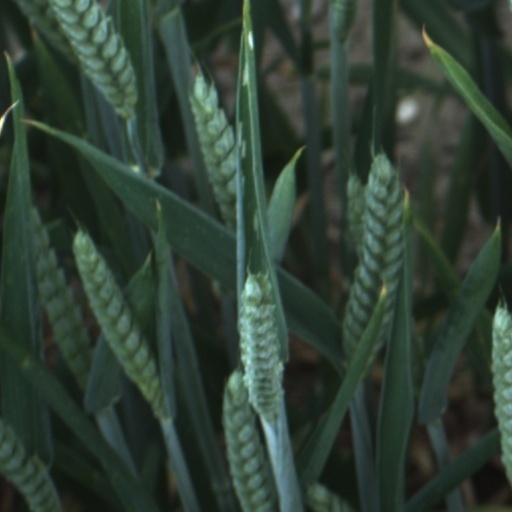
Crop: wheat